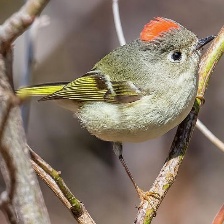
Species: RUBY CROWNED KINGLET
Scientific name: REGULUS CALENDULA